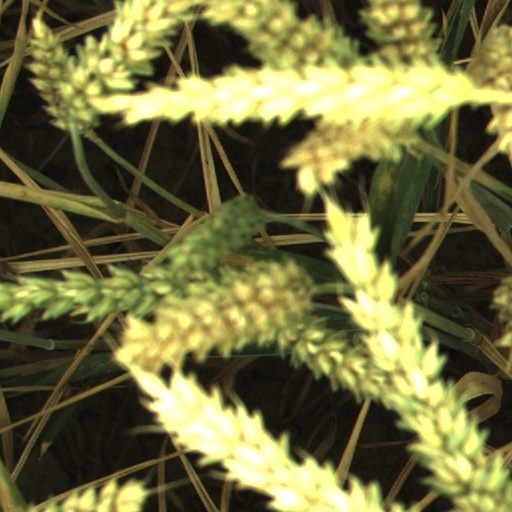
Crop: wheat